Question: Please indicate a possible affordance area of the jump_skateboard that can be used for standing on
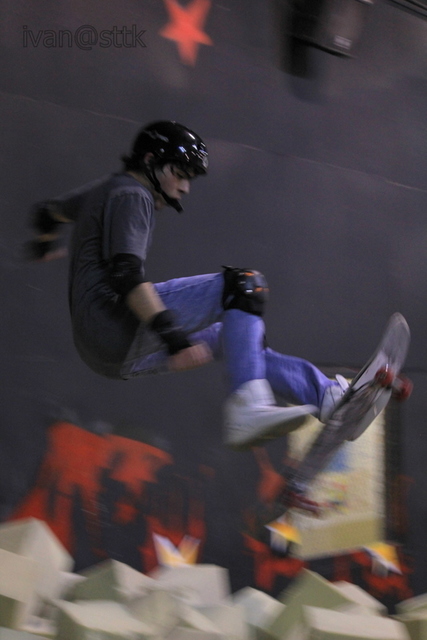
Answer: [231.679, 302.866, 416.179, 563.116]